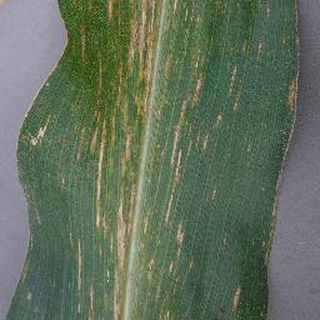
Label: corn_cercospora_leaf_spot